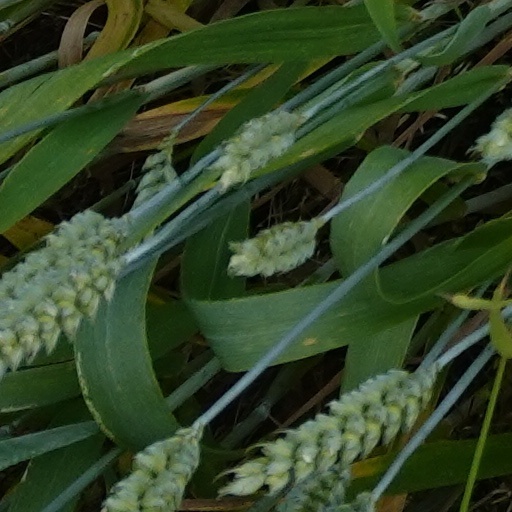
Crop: wheat